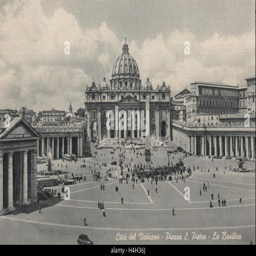
baroque structure and country from a vintage postcard of the period